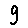
Label: 9